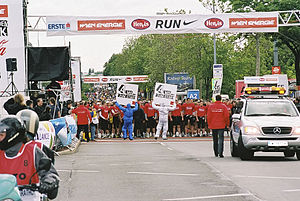
Vienna City Marathon
Vienna City Marathon 2004, startfelt
Vienna City Marathon er det største Maraton i Østrig og har siden 1984 fundet sted årligt i Wien. Udover 42,195 kilometer-ruten bliver også et halvmaraton afholdt.